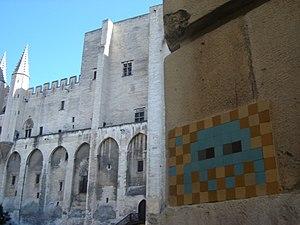
Space Invaders スペースインベーダー est un jeu vidéo développé par la société japonaise Taito, sorti en 1978 sur borne d'arcade. Il s'agit d'un shoot 'em up fixe. Tomohiro Nishikado conçoit et programme le jeu. Il s'inspire de plusieurs médias populaires de l'époque pour réaliser Space Invaders tels que Breakout ou La Guerre des mondes. Considéré comme le premier archétype du shoot them up, il est aussi l'un des titres les plus influents et célèbres de l'histoire du jeu vidéo.
Franck Slama, dit Invader, est un artiste de rue et mosaïste français, né en France en 1969. Il installe depuis 1996 une série de Space Invaders, réalisés en mosaïques, sur les murs de grandes métropoles internationales.